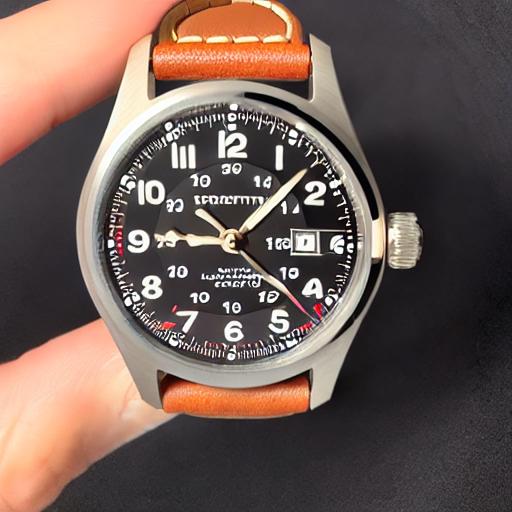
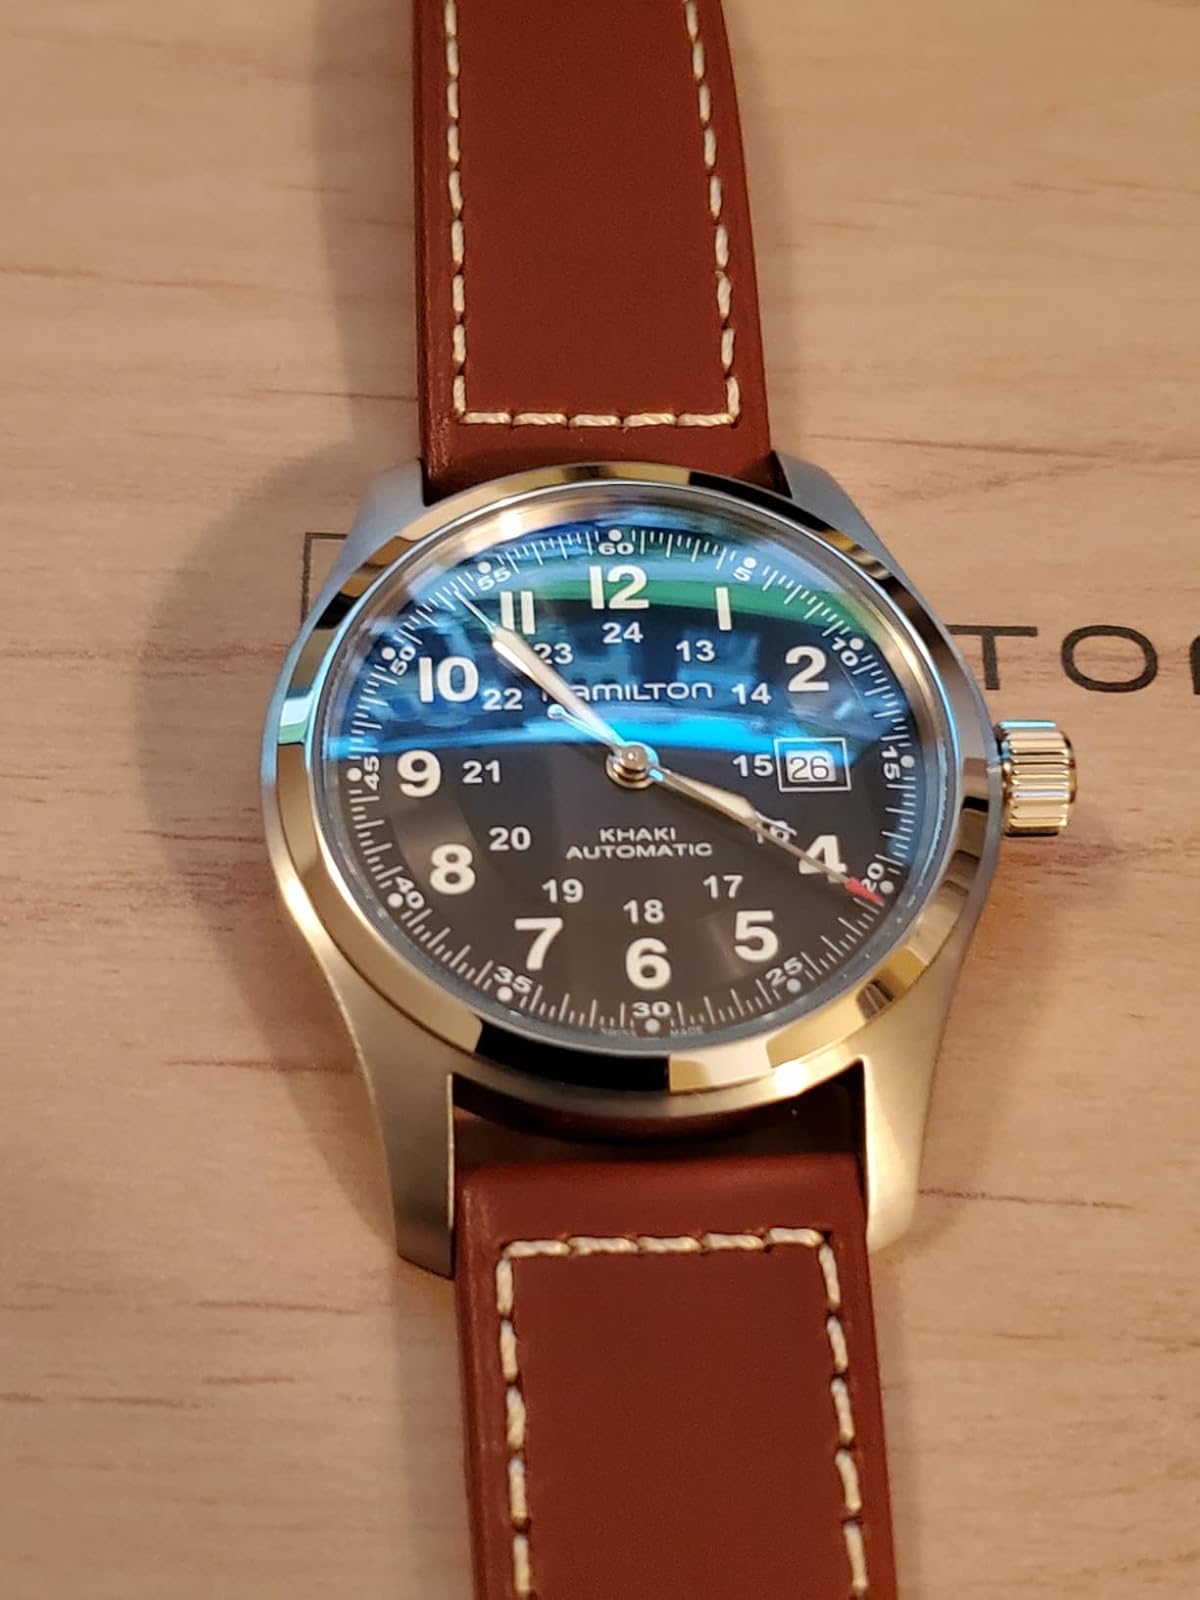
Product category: accessories_watch
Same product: no